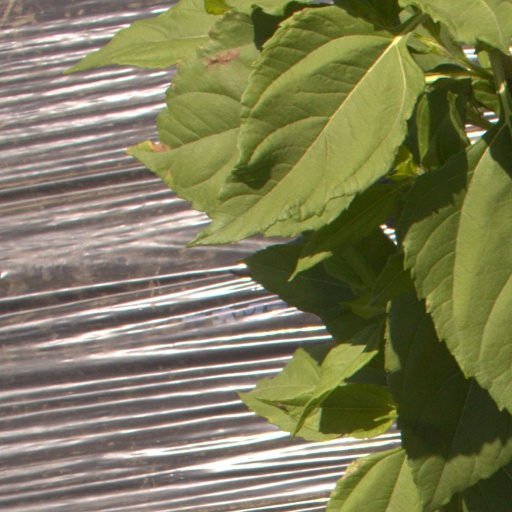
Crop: Jerusalem artichoke